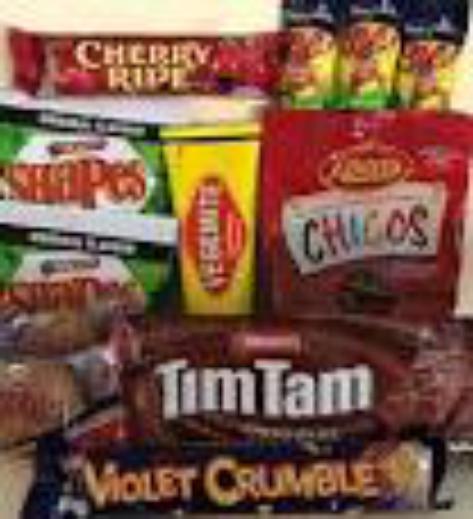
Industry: Food